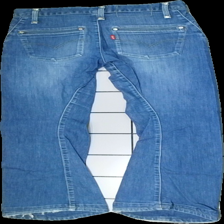
View: back
Type: Jeans
Category: Ladies
Brand: Levi'S
Colors: Blue
Material: 100% Cott
Cut: Regular
Season: All
Holes: Minor
Price range: <50
Recommended usage: Reuse